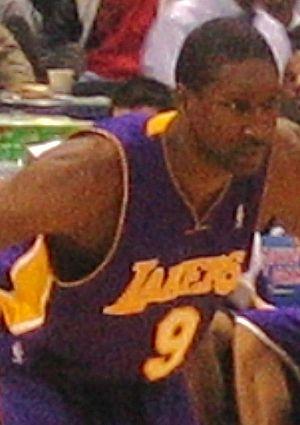
Laron Profit, né le 5 août 1977 à Charleston en Caroline du Sud, est un entraîneur et ancien joueur de basket-ball américain. Il a été drafté en 1999 par le Magic d'Orlando en 38ᵉ position. Il évolua pendant 2 saisons aux Wizards de Washington puis en Italie avec le Premiata Montegranaro et en Chine avec le Guangdong Southern Tigers.